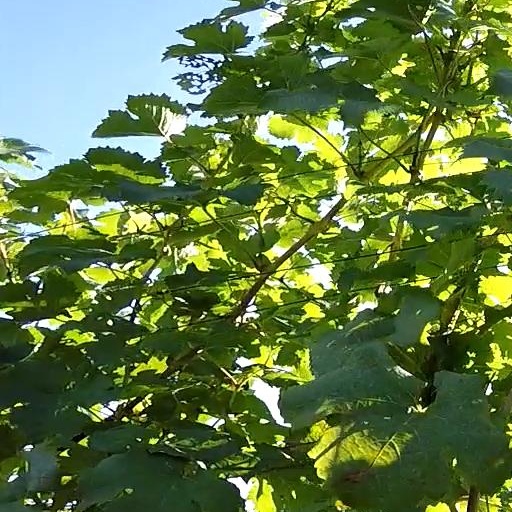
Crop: grape